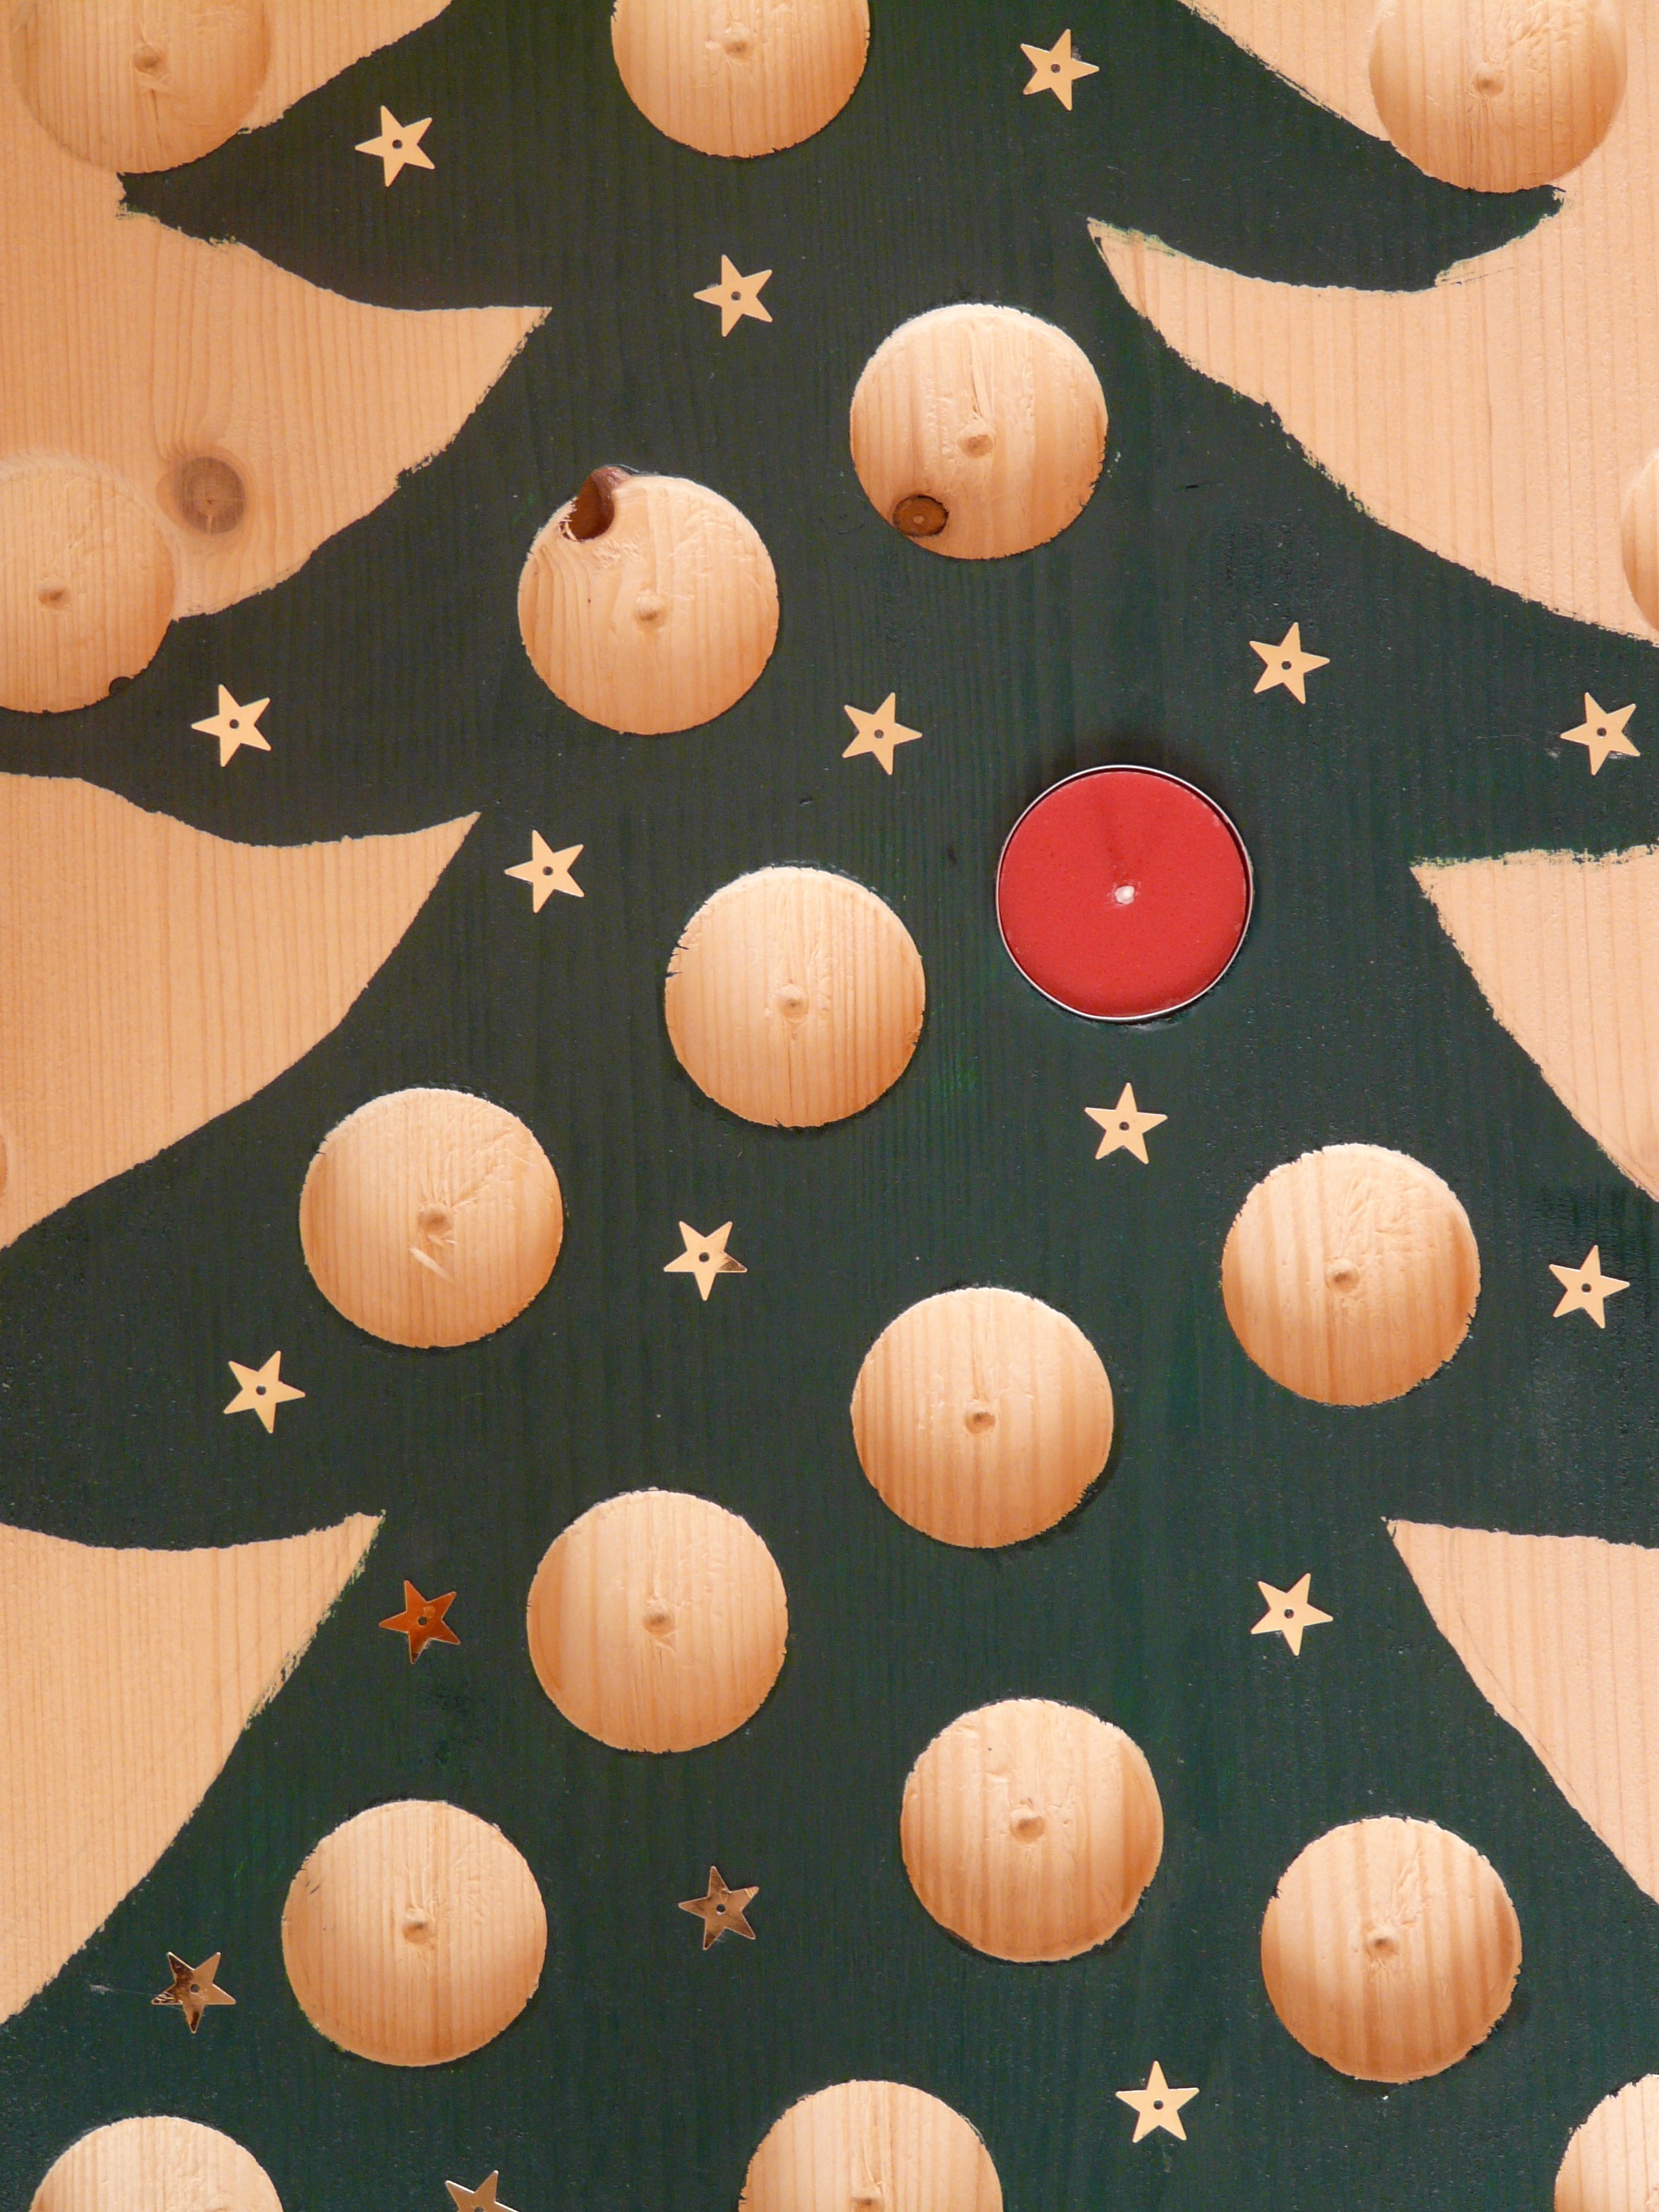
petal, pattern, red, brown, christmas tree, circle, advent, art, one, design, painted, holes, tealight, cut out, advent calendar